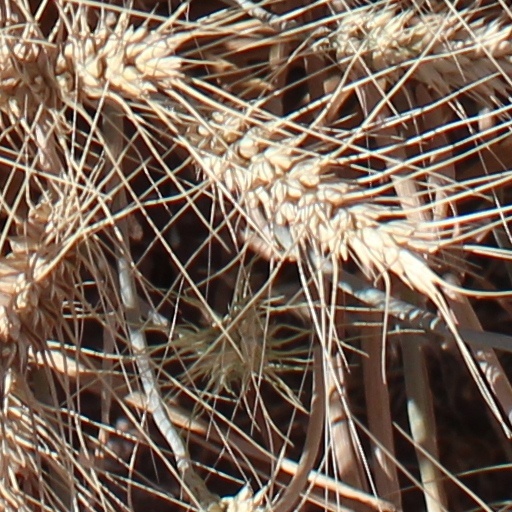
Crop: wheat